Industrialization in Germany

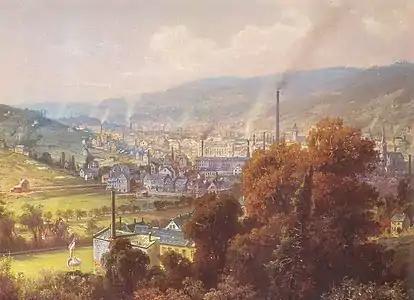
Barmen, industrialized at a very early stage together with neighboring Elberfeld (around 1870, painting by August von Wille)

In connection with manufactories and publishing houses, trading capital accumulated in the various landscapes, which was later used to finance the first large factories. However, these early trade landscapes were not always a direct precursor to industrial development. In some cases, such as in parts of Hesse or in Lower Silesia, the connection to industrialization was not successful and in the areas of rural trade there were processes of economic decline.